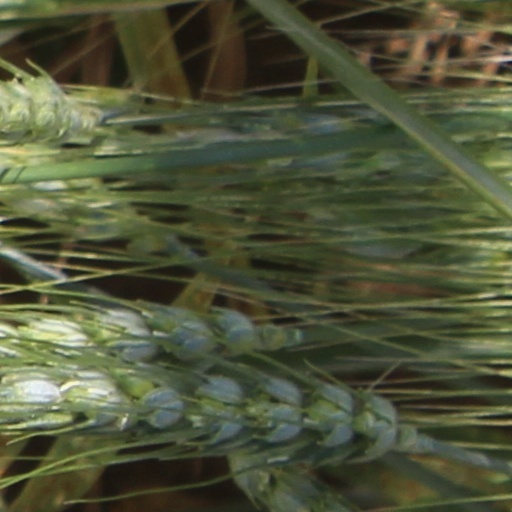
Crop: wheat